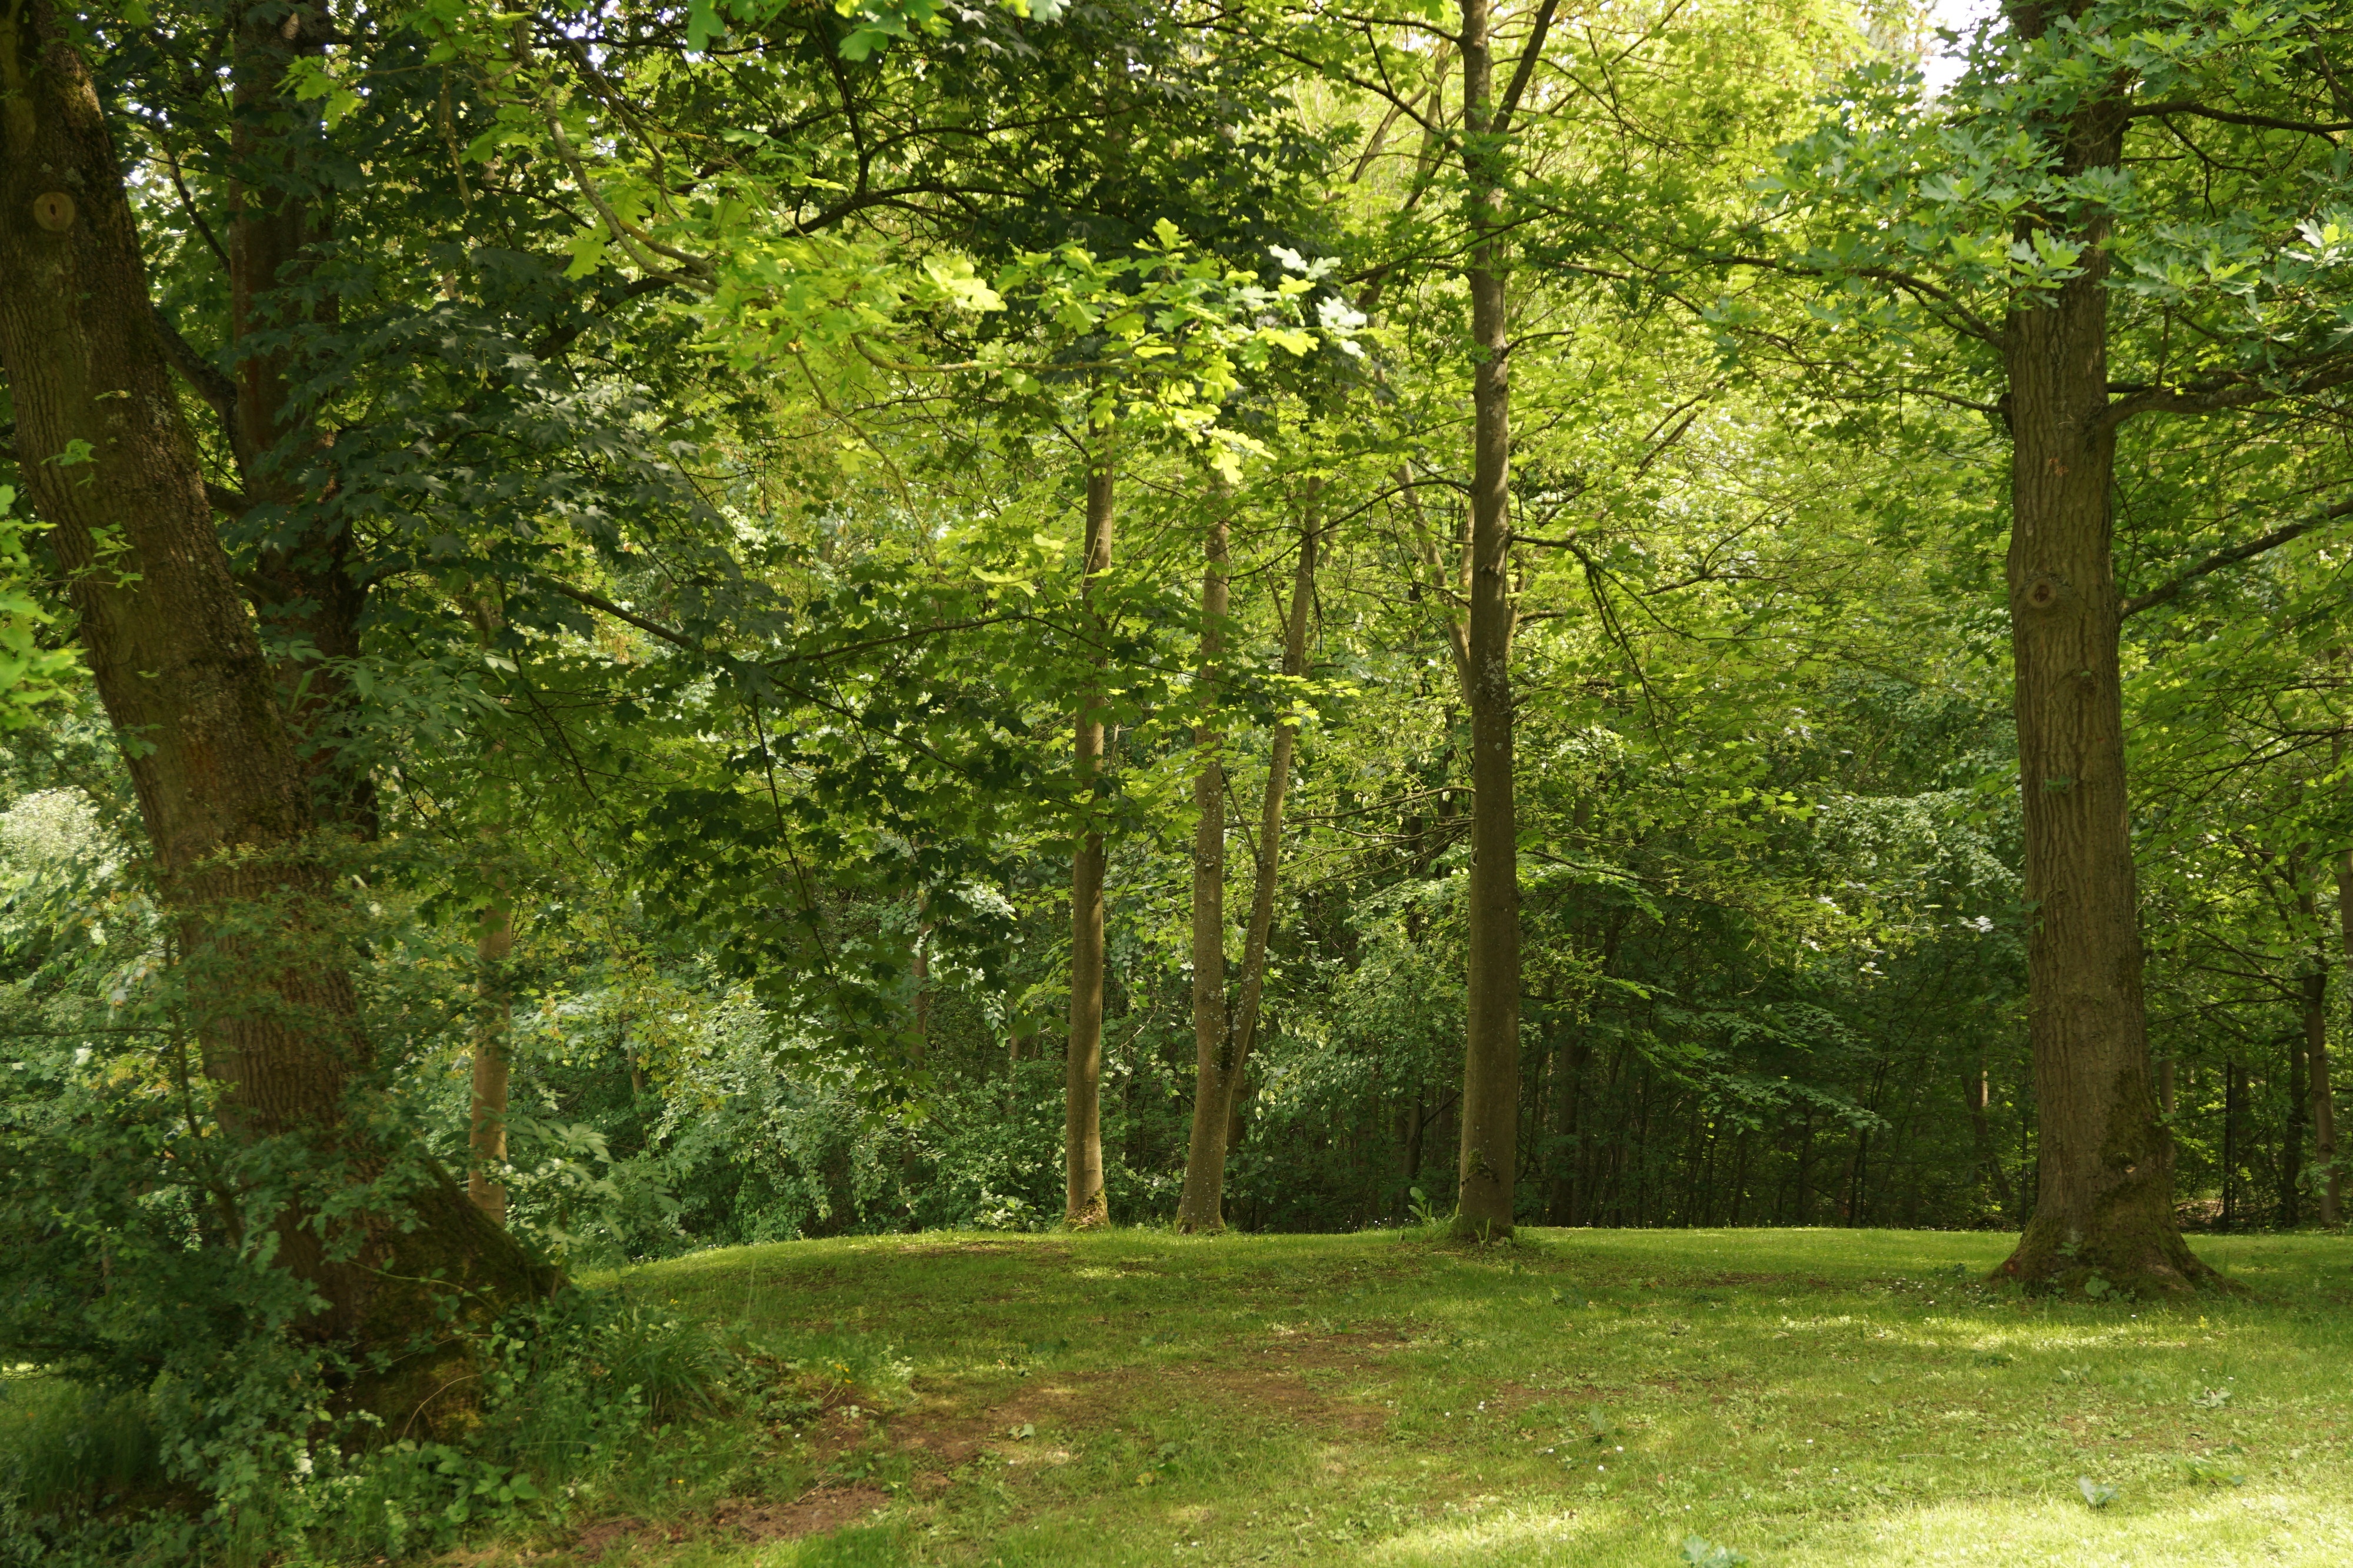
landscape, tree, nature, forest, branch, meadow, sunlight, leaf, jungle, swimming pool, leisure, trees, relaxation, vegetation, rainforest, deciduous, grove, woodland, habitat, ecosystem, calden, grove of trees, outdoor pool, biome, old growth forest, natural environment, woody plant, temperate broadleaf and mixed forest, temperate coniferous forest